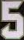
Number: 5